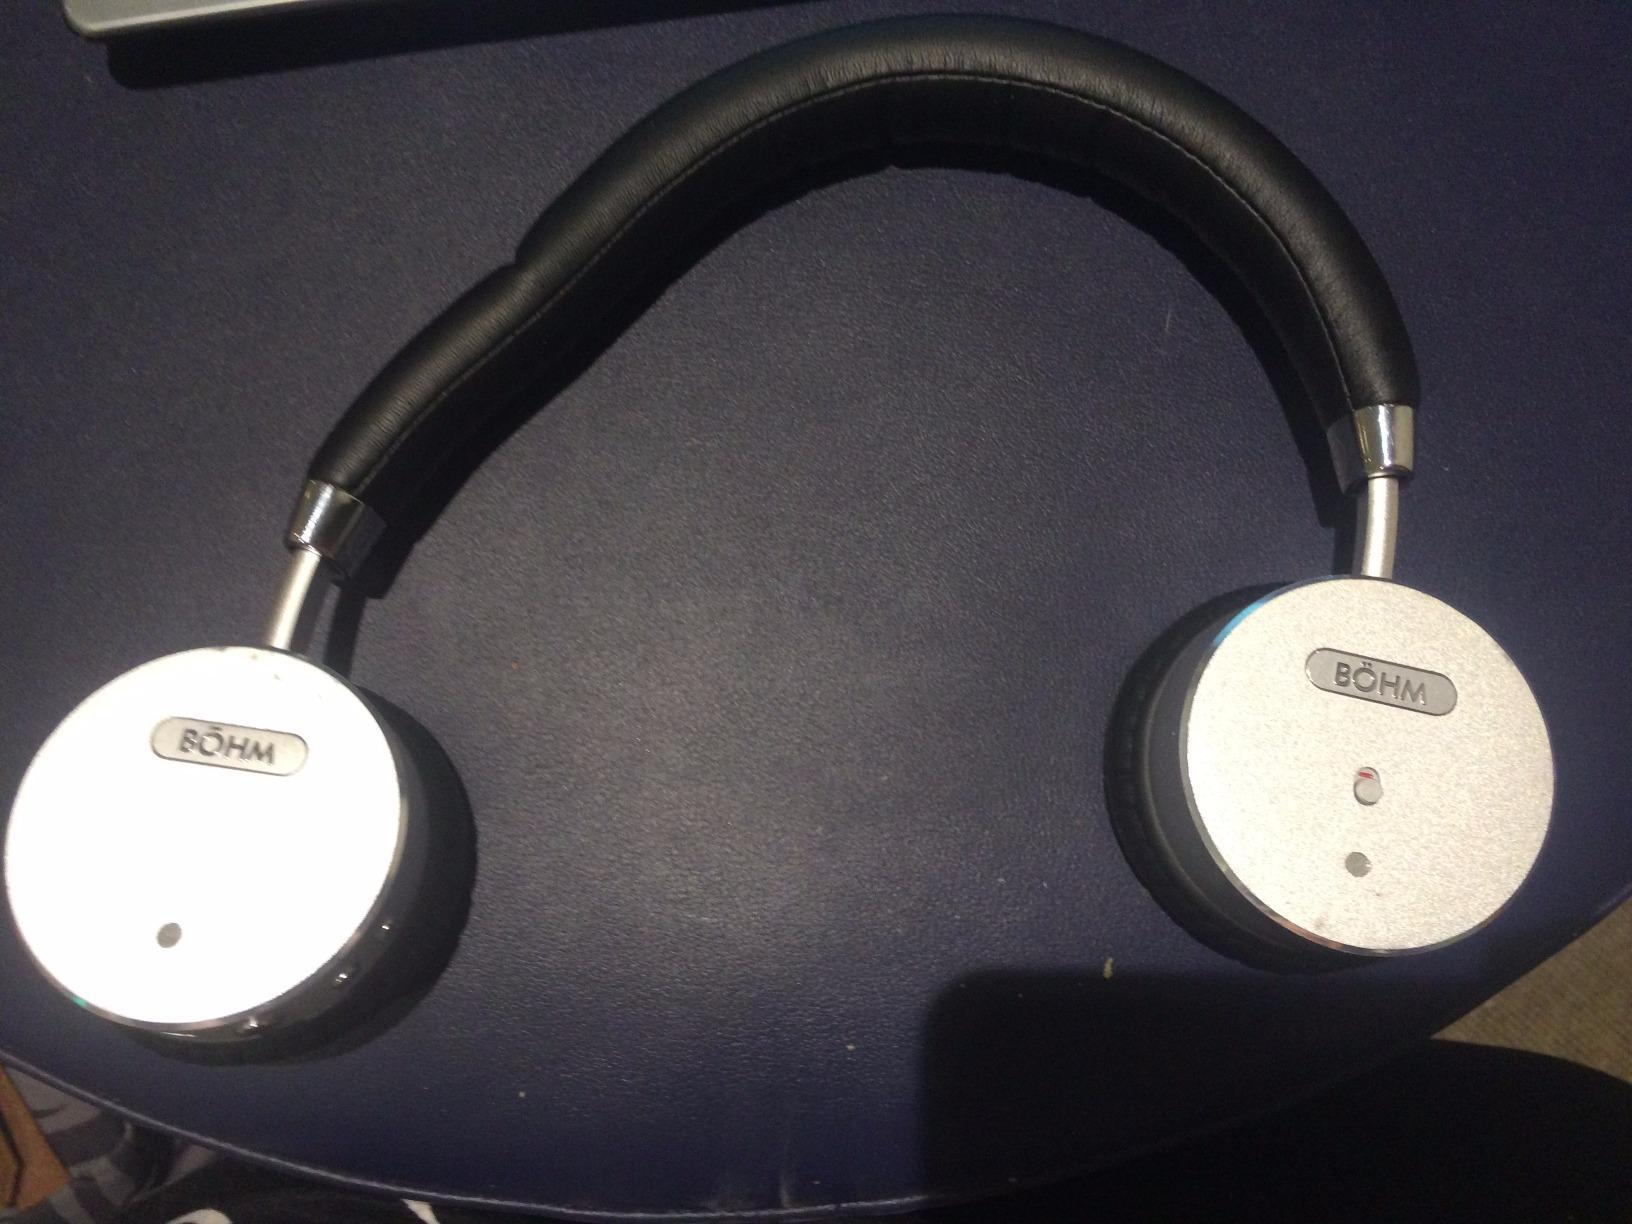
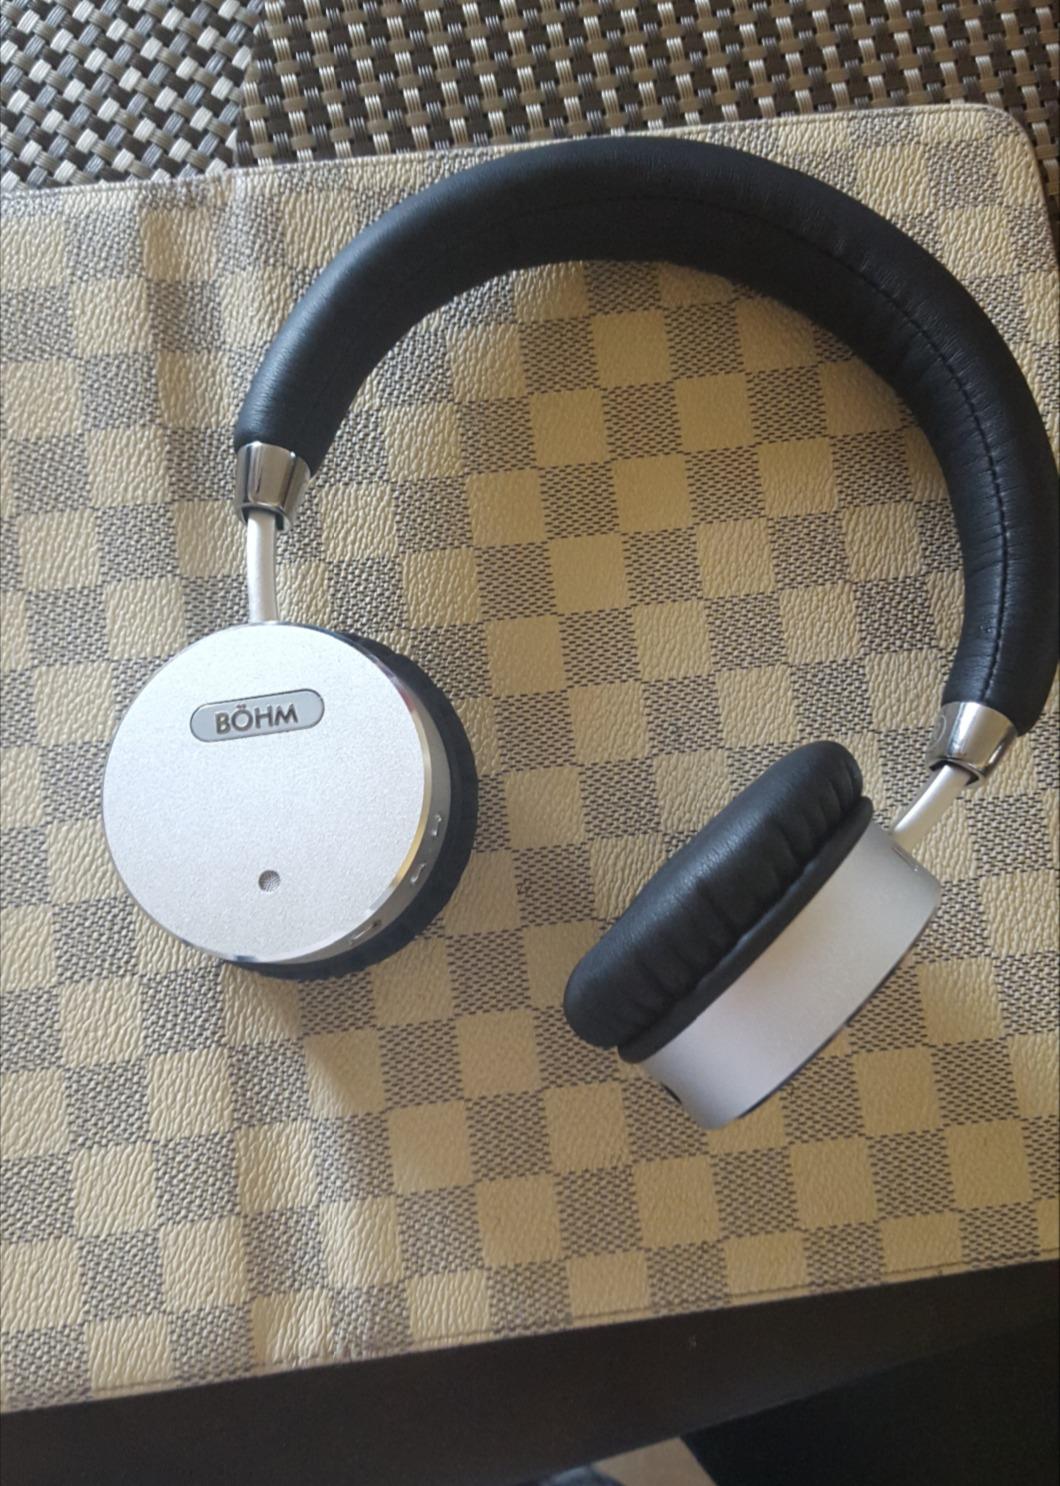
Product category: headphones
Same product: yes